Anders A. Lothe

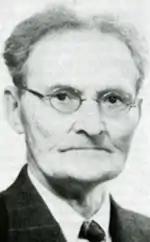
Anders Matias Abrahamsen Lothe

Anders Matias Abrahamsen Lothe (23 December 1875 – 1961) was a Norwegian teacher, newspaper editor and politician for the Labour Party.